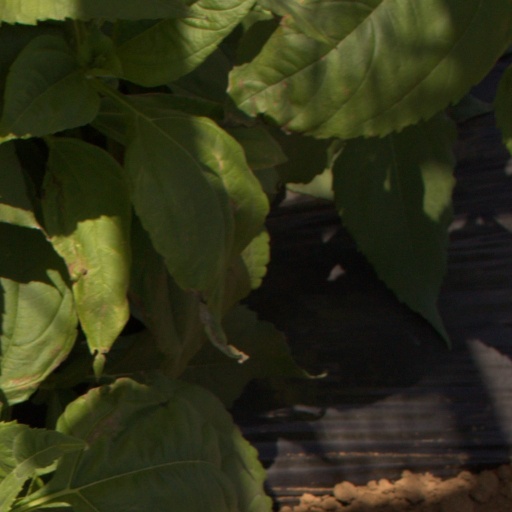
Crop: Jerusalem artichoke